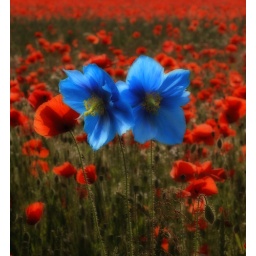
an unusual combination of blue himalayan poppy and a field of native red poppies in a fantasy montage.